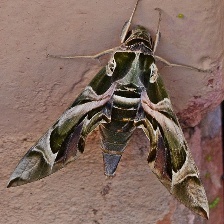
Species: OLEANDER HAWK MOTH